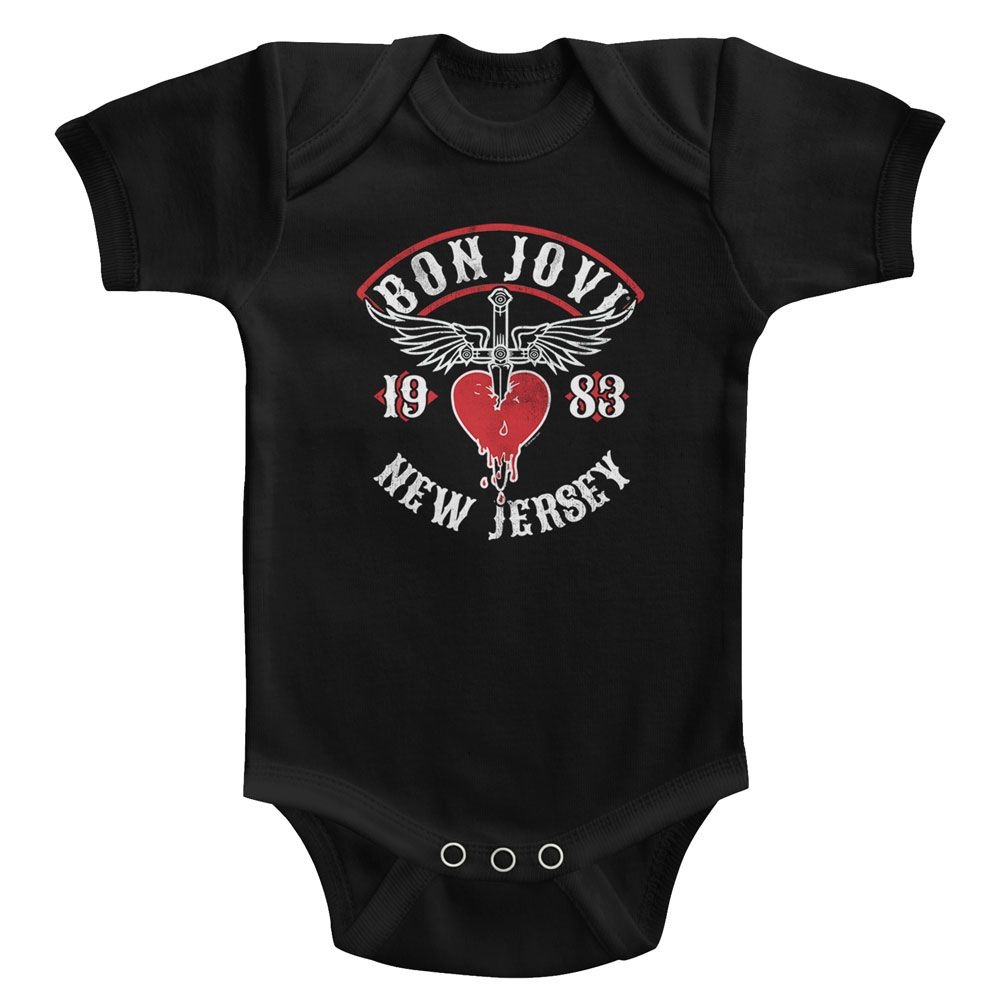
Bon Jovi - NJ 1983 | Black S/S Infant Bodysuit
Infant Short Sleeve Onesie Bodysuit Officially Licensed shirts printed to order, allow 3-5 business days shipping Bon Jovi is an American rock band formed in 1983 in Sayreville, New Jersey. It consists of singer Jon Bon Jovi, keyboardist David Bryan, drummer Tico Torres, guitarist Phil X, and bassist Hugh McDonald. Original bassist Alec John Such quit the band in 1994, and longtime guitarist and co-songwriter Richie Sambora left in 2013. In 1984 and 1985, Bon Jovi released their first two albums and their debut single "Runaway" managed to crack the Top 40. In 1986, the band achieved widespread success and global recognition with their third album, Slippery When Wet, which sold over 20 million copies and included three Top 10 singles, two of which reached No. 1 ("You Give Love a Bad Name" and "Livin' on a Prayer") Their fourth album, New Jersey (1988), was also very successful, selling over 10 million copies and featuring five Top 10 singles (a record for a hard rock album), two of which reached No. 1 ("Bad Medicine" and "I'll Be There for You").
Brand: American Classics
Category: Apparel & Accessories > Clothing > Baby & Toddler Clothing > Baby One-Pieces